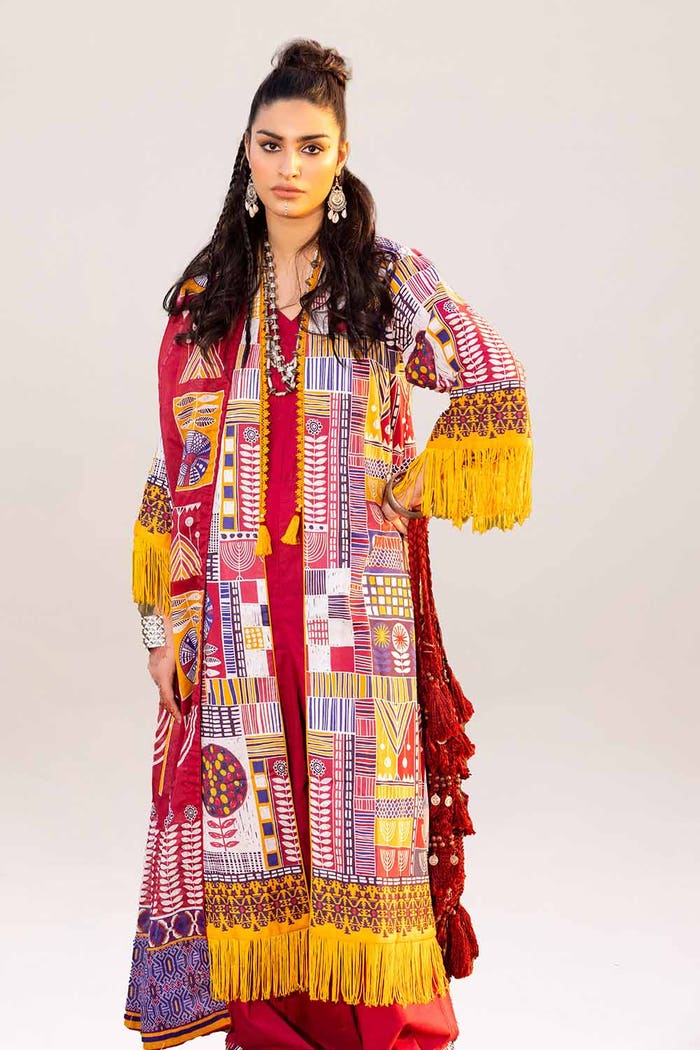
red multi embroidered long coat